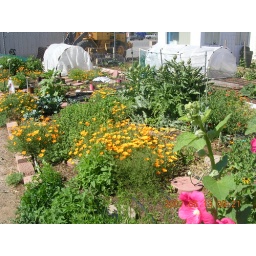
Those are Franklin Mtn poppies; hoop house for Park Whopper tomatoes in back